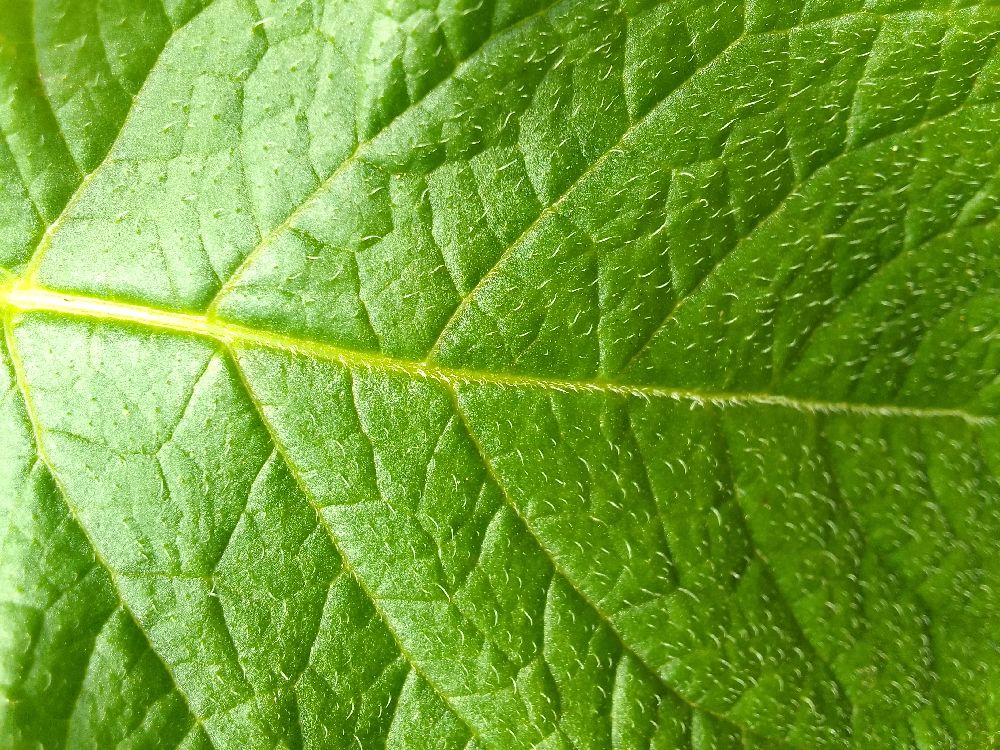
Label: Healthy